History of the railway track

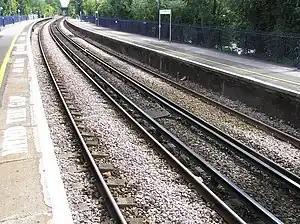
Continuous welded track with conductor rail installed in the 1970s

Terminology is difficult for "switches and crossings" (S&C) previously "points and crossings", or "fittings".